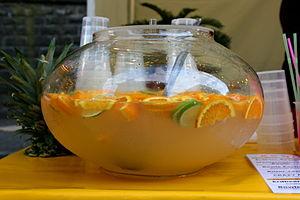
Le ti-punch ou ti-ponch est un cocktail à base de rhum, de citron vert, et de sirop de batterie, de sucre roux de canne, ou sirop de canne à sucre. Variante des punch, mojito, daïquiri, cuba libre, caïpirinha, et caïpiroska, il est un cocktail-apéritif traditionnel festif, et une institution sociale emblématique des cuisines antillaise, guyanaise, réunionnaise, et haïtienne.